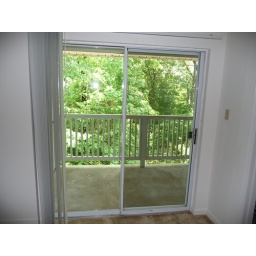
Sliding door out to the balcony in my bedroom. There's a regular door in the living room.